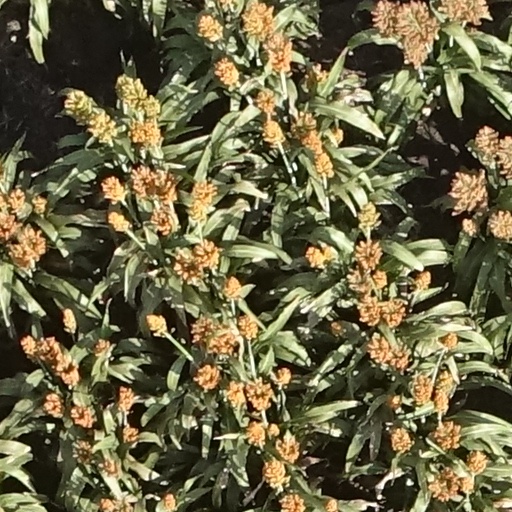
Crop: sorghum